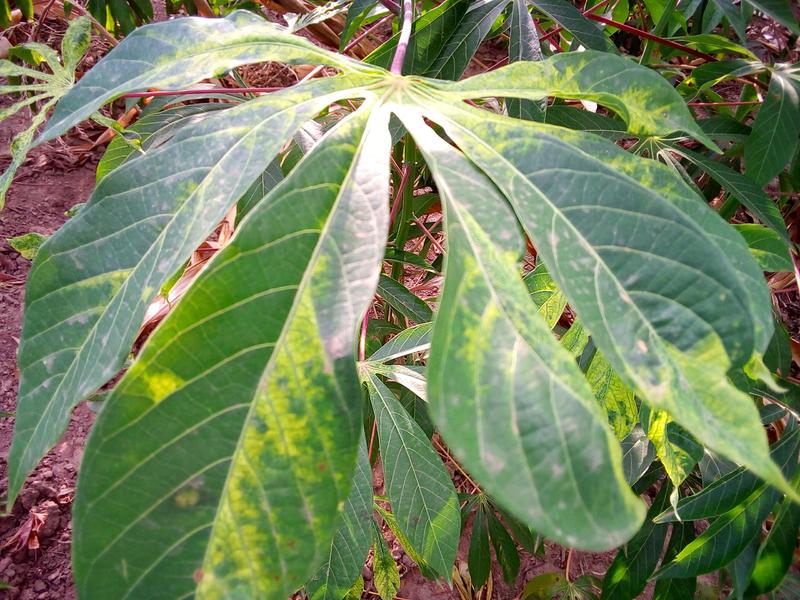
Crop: cassava
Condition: mosaic_disease